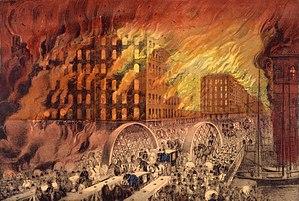
Aux États-Unis, la loi martiale fait référence à différentes périodes de l'histoire des États-Unis durant lesquelles une région ou l'ensemble des États-Unis étaient placés sous contrôle militaire.